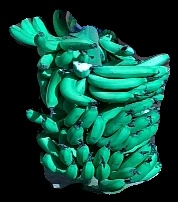
Variety: pachbale
Grade: grade3